Leonardo Valencia

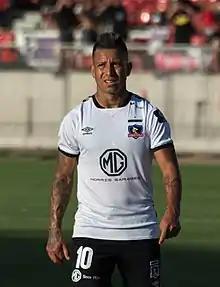
Valencia with Colo-Colo in 2020

Leonardo Felipe Valencia Rossel (born 25 April 1991) is a Chilean footballer who plays as a midfielder for Chilean club Audax Italiano.